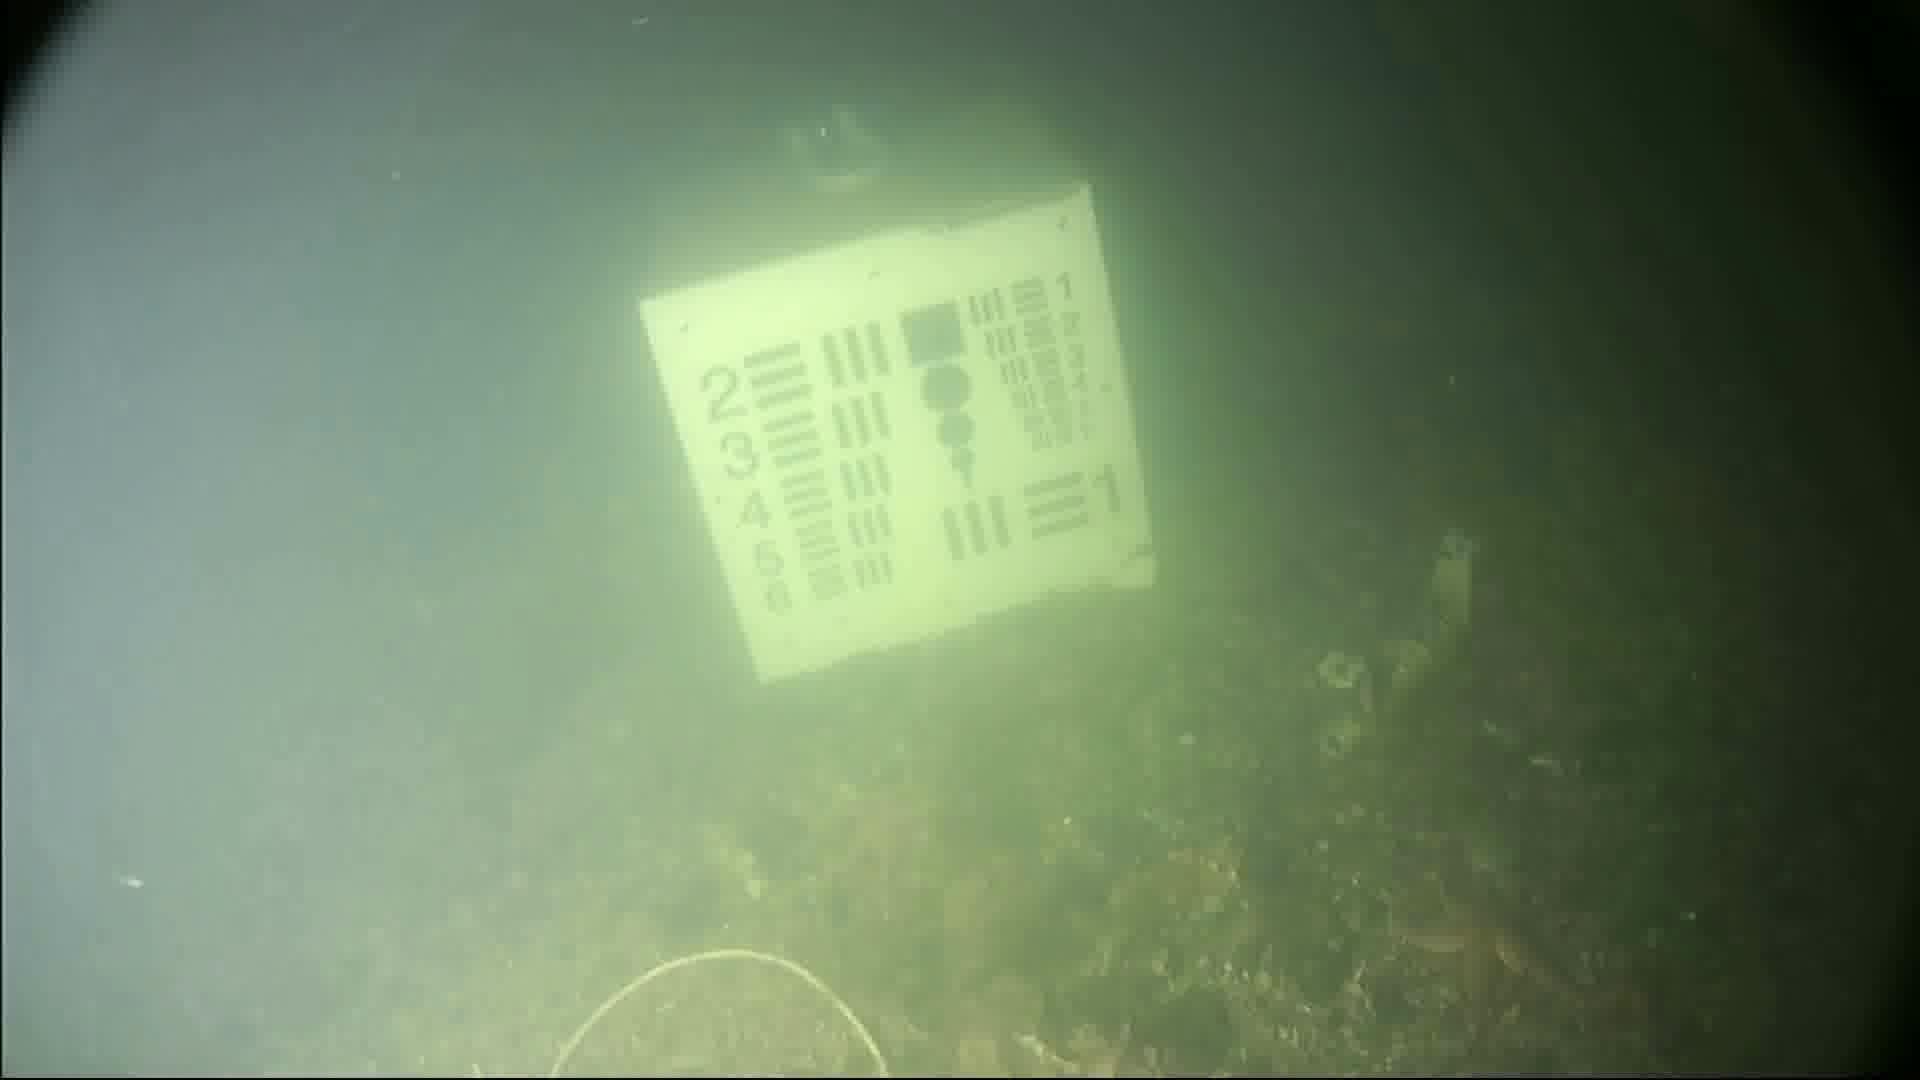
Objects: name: starfish